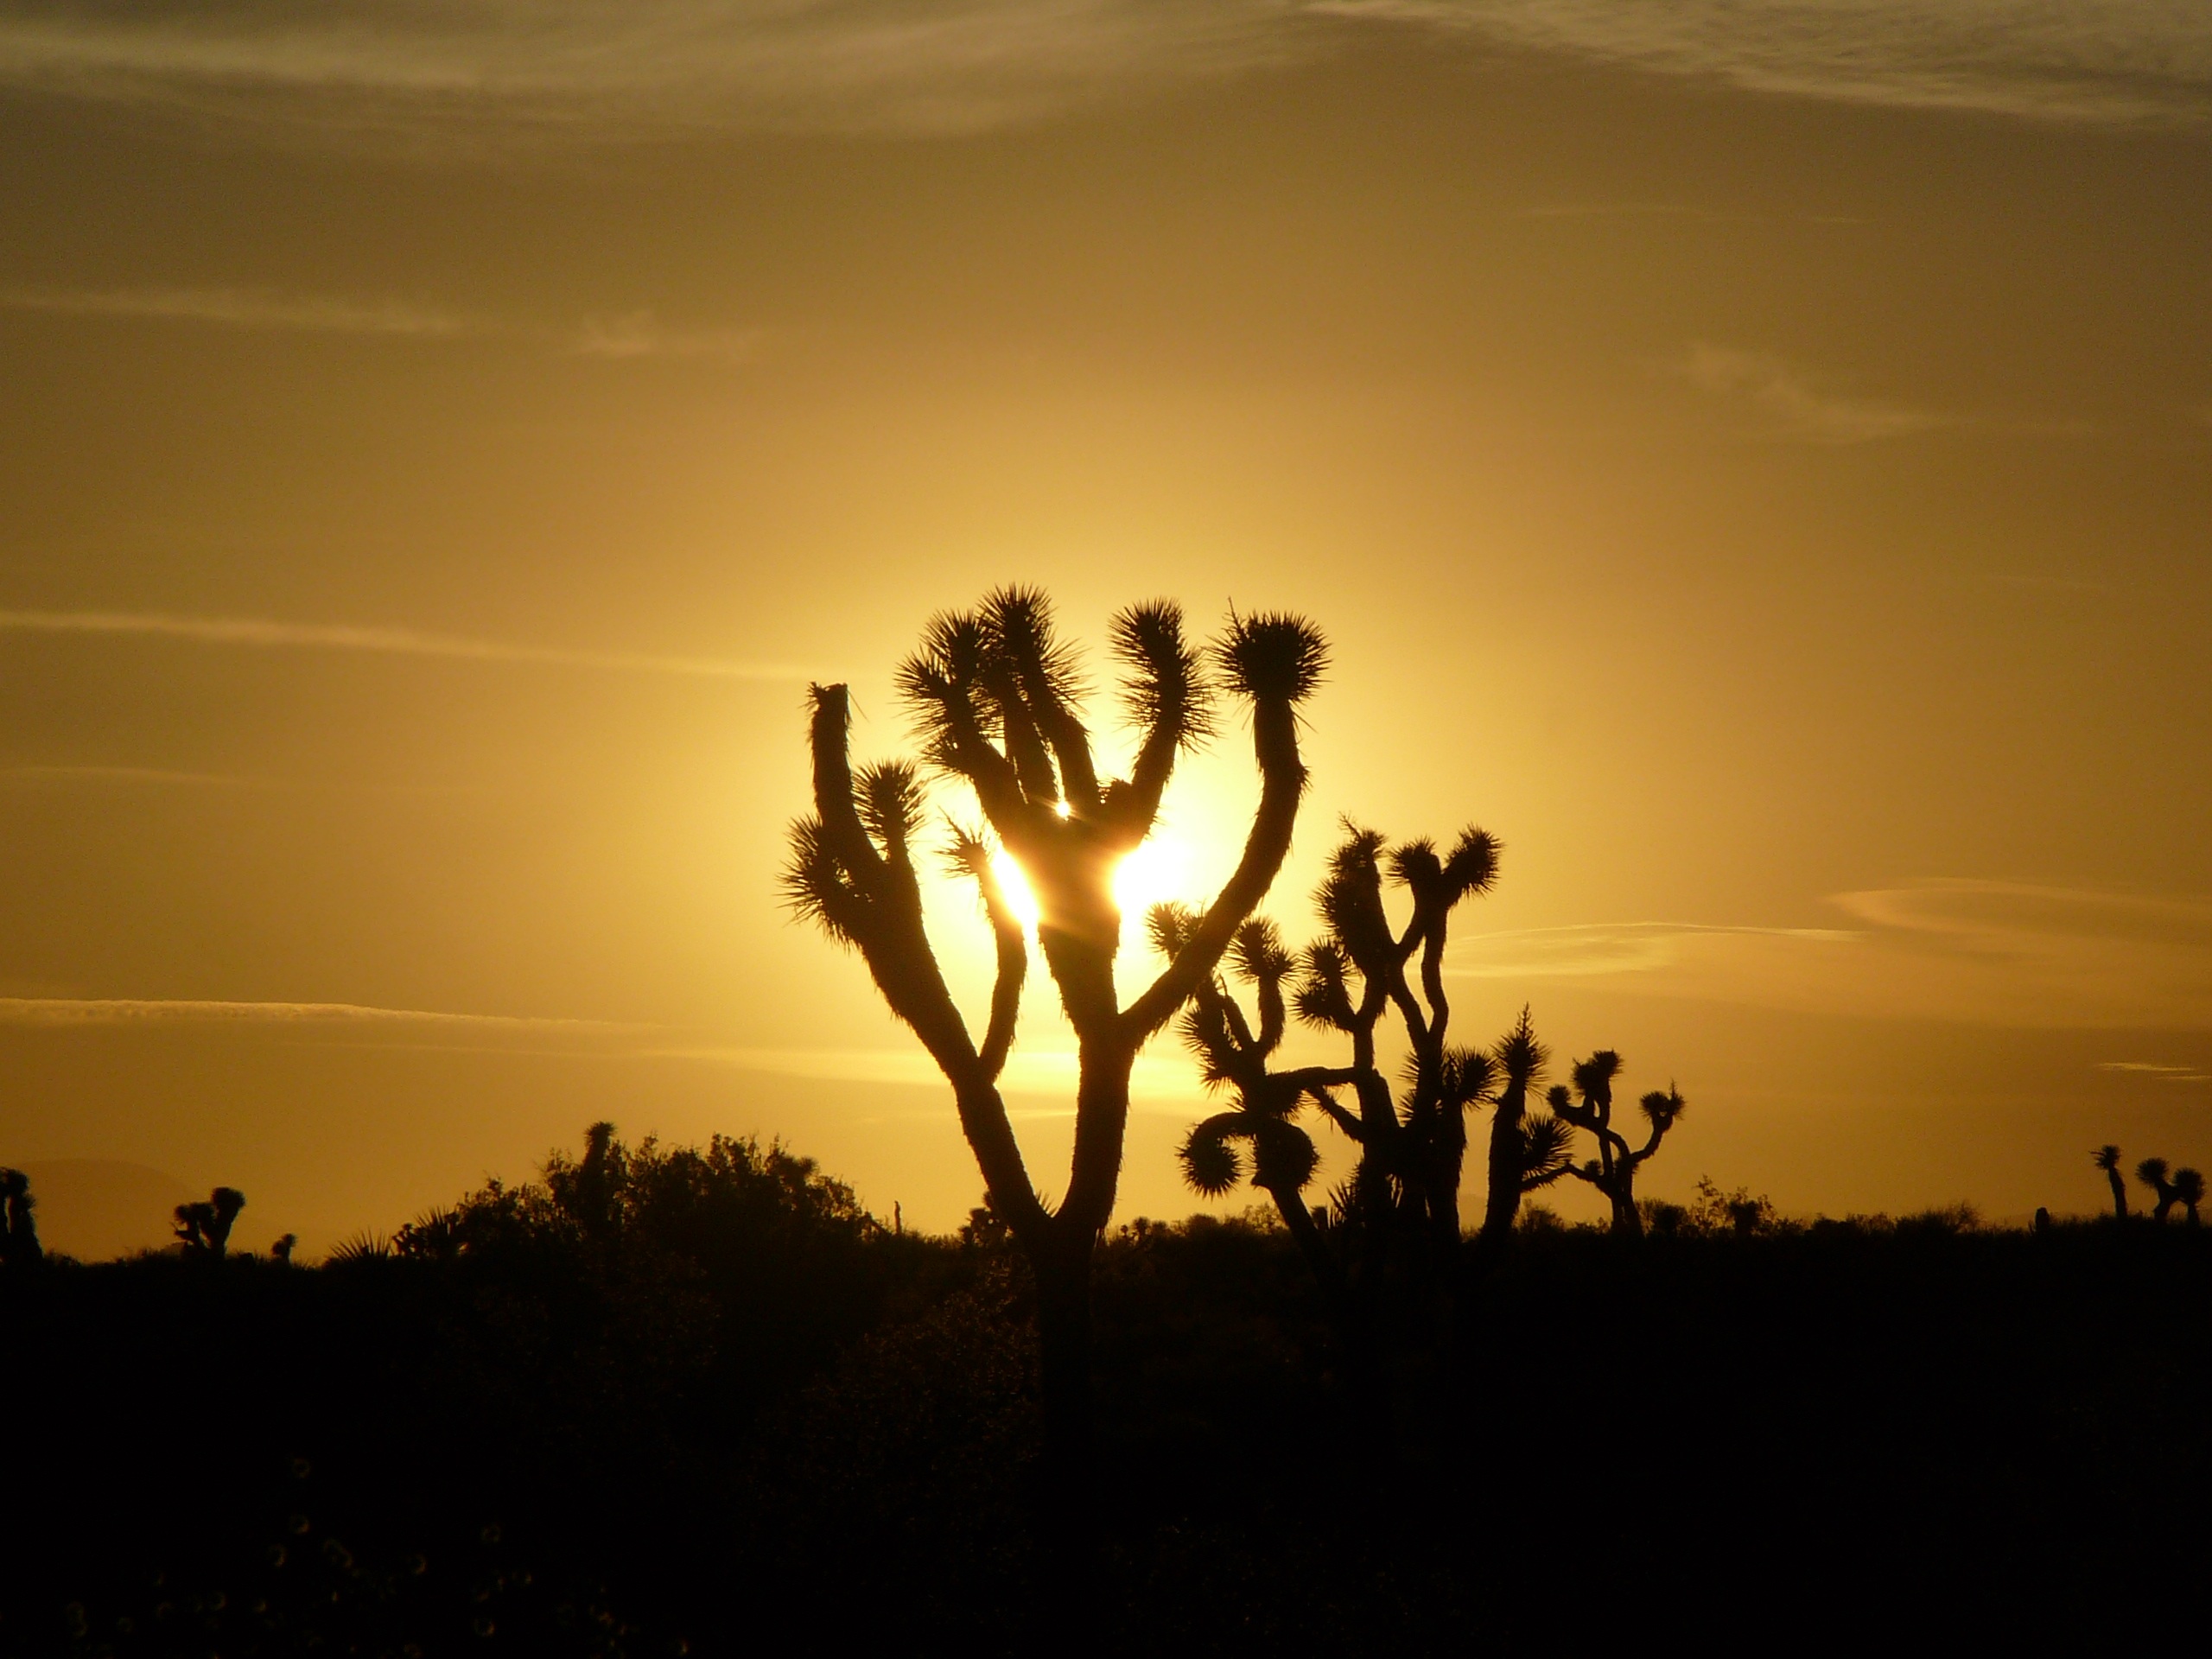
tree, horizon, silhouette, cloud, sky, sun, sunrise, sunset, field, sunlight, morning, dawn, dusk, evening, shadow, usa, national park, savanna, shadows, joshua, afterglow, atmospheric phenomenon